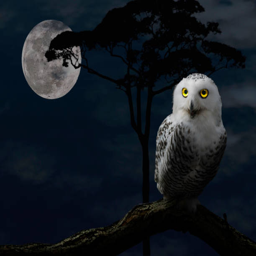
illustration of the owl with big glowing yellow eyes sitting on a tree branch in the full moon night